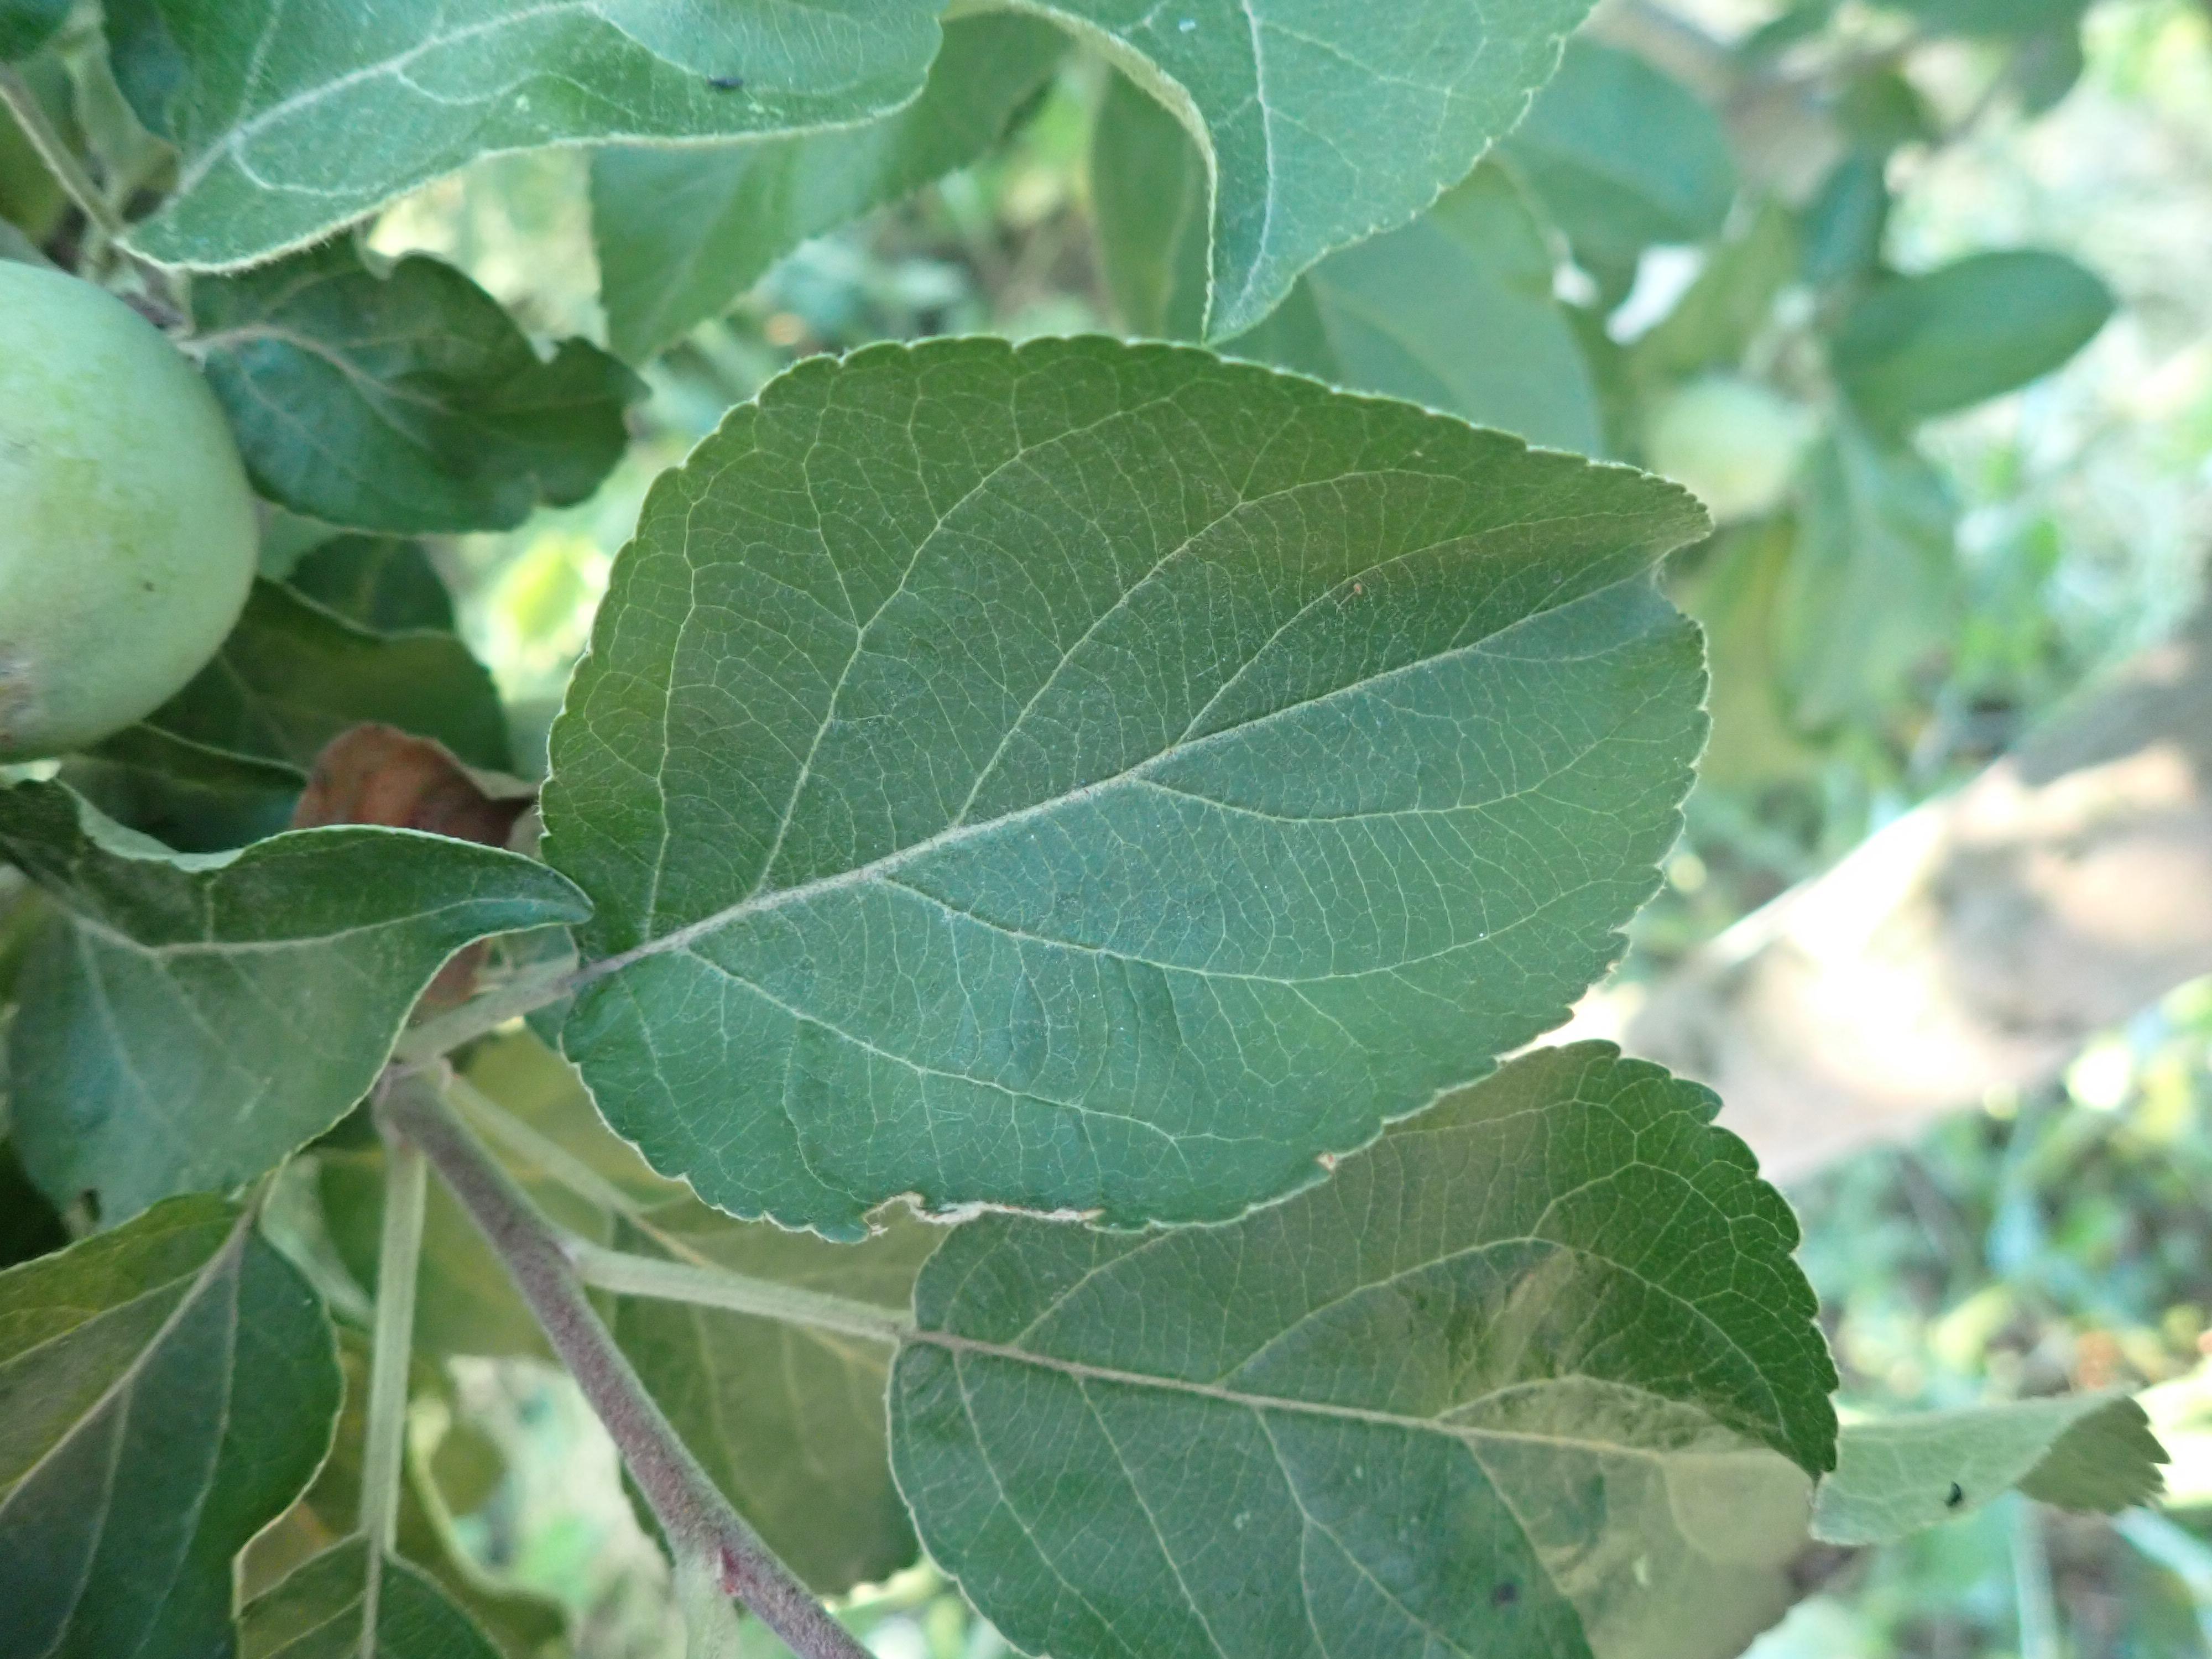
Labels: healthy